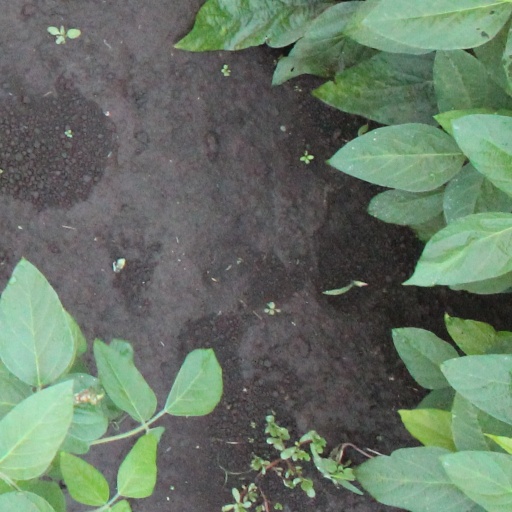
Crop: soybean